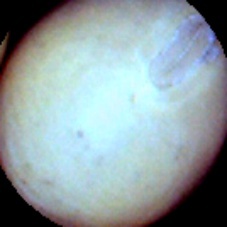
Label: Intact